Seth Towns

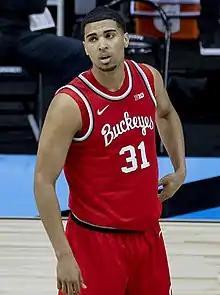
Towns with Ohio State in 2021

Seth Emmanuel Towns (born November 5, 1997) is an American basketball assistant coach for Harvard and former college basketball player. He played college basketball for the Harvard Crimson, the Ohio State Buckeyes, and the Howard Bison. He entered the 2023–24 NCAA Division I men's basketball season as an extremely rare eighth-year senior, but having only played in three seasons. Between injuries, a voluntary year away from the sport, and an NCAA blanket waiver granted to players active during the COVID-19 pandemic, Towns entered 2023–24 with up to two years of collegiate eligibility remaining. He previously played for the Harvard Crimson where he was the 2018 Ivy League Player of the Year as a sophomore, and then the Ohio State Buckeyes which saw him compete in just the 2020–21 season.